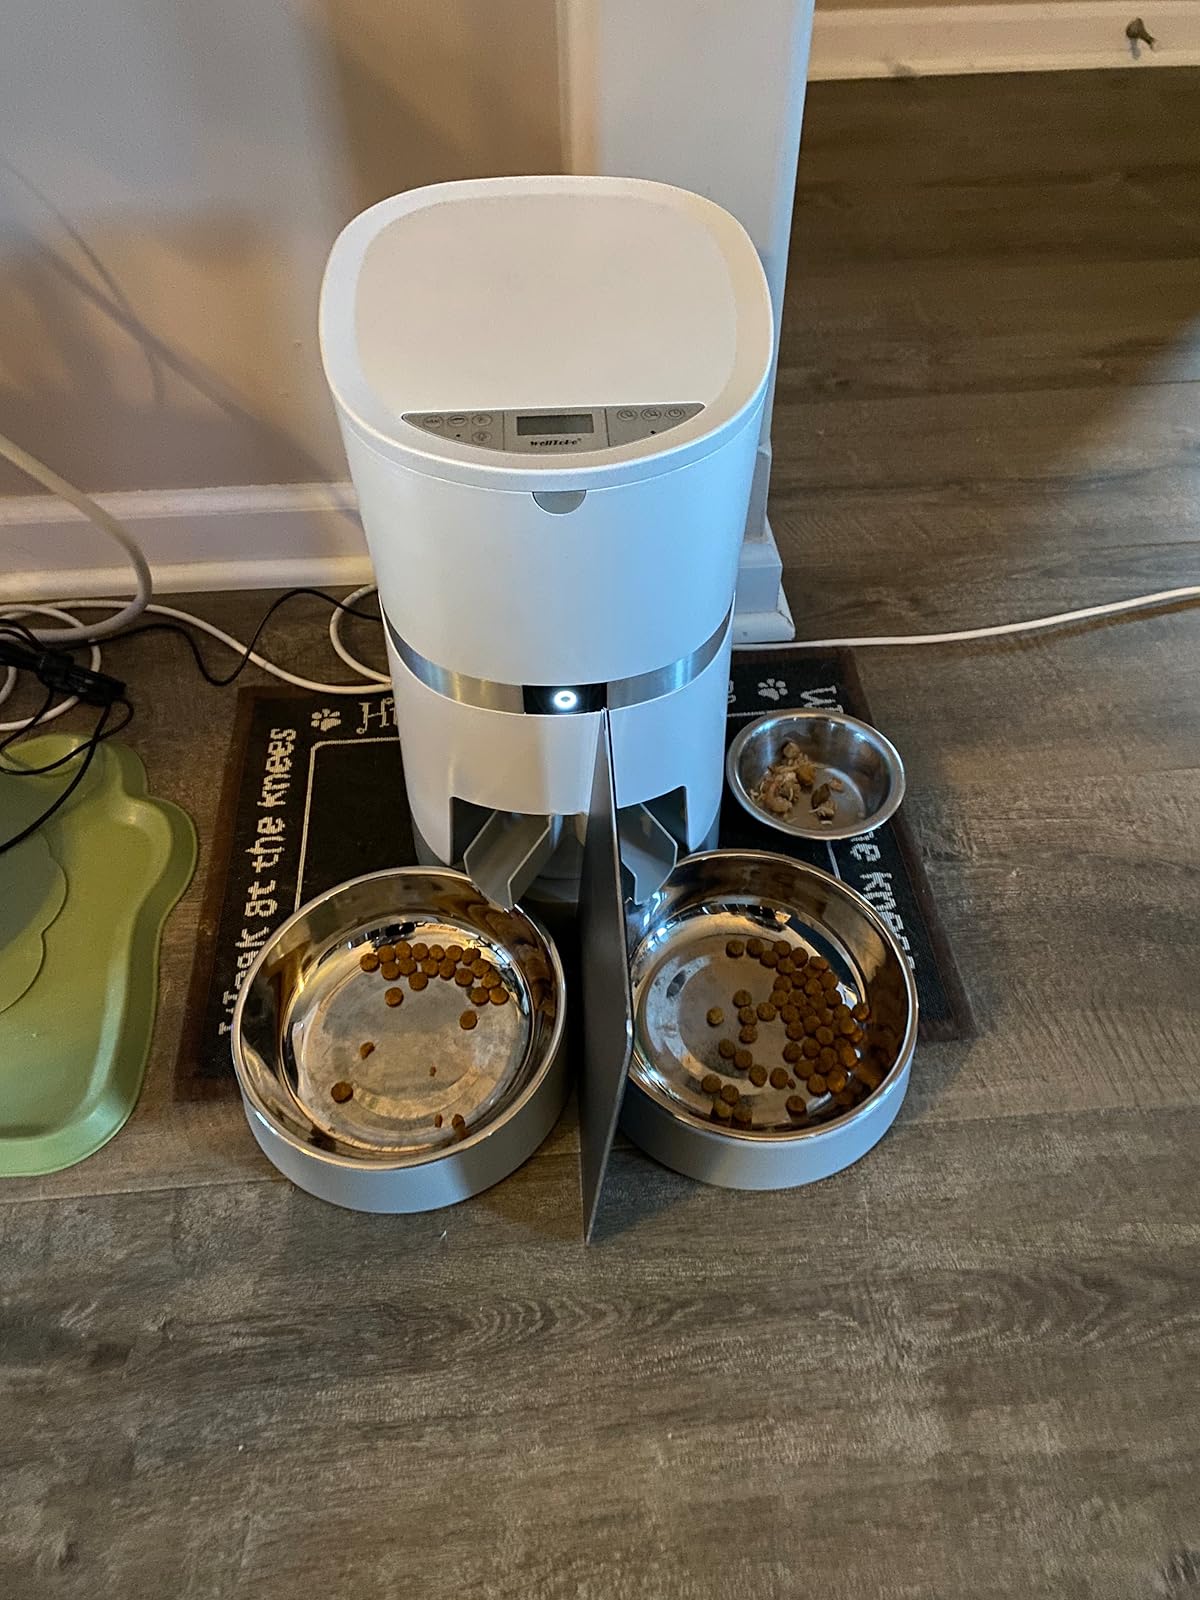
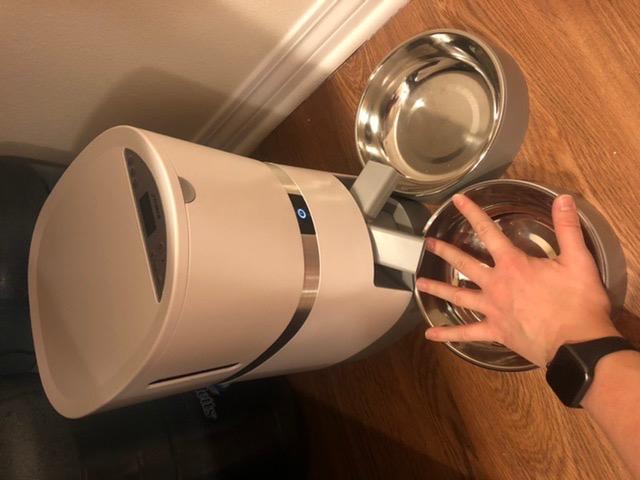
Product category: items_feeder
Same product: yes